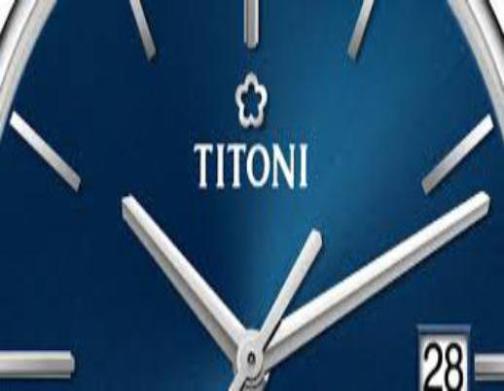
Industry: Clothes